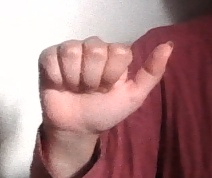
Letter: dhad